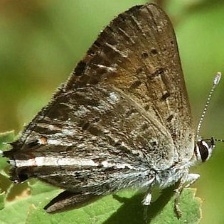
Species: COPPER TAIL